House of Venier

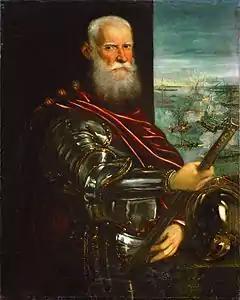
Sebastiano Venier in a portrait by Tintoretto

The House of Venier was a prominent family in the Republic of Venice who entered the Venetian nobility in the 14th century.